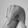
ASL letter: Q